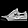
Label: Sneaker